Maynards

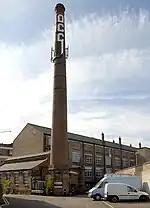
Maynards Harringay factory

The works grew to become a four-figure employer for the Harringay area. As Maynards grew, it expanded its manufacturing operations to other locations, such as a toffee factory in the Ouseburn area of Newcastle upon Tyne.